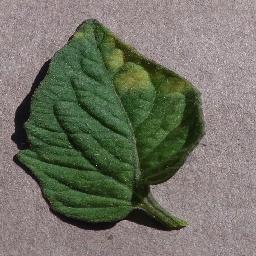
Label: Tomato___Leaf_Mold